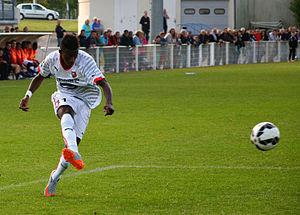
Photographie d'Ousmane Dembélé, centrant du pied droit, lors d'un match de CFA2 opposant le FC Saint-Lô au Stade rennais le 23 mai 2015.
Ousmane Dembélé, né le 15 mai 1997 à Vernon, est un footballeur international français qui évolue au poste d'ailier au FC Barcelone.